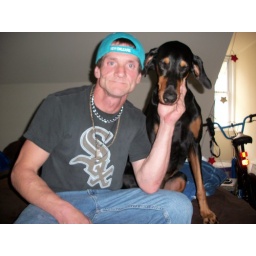
Shaun and Dana the Doberman service dog on their bed in their Chicago apartment October 2009